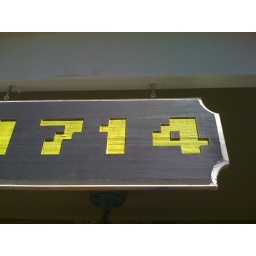
8-bit house numbers in neon green and black. Next up, matching Space Invaders mailbox...